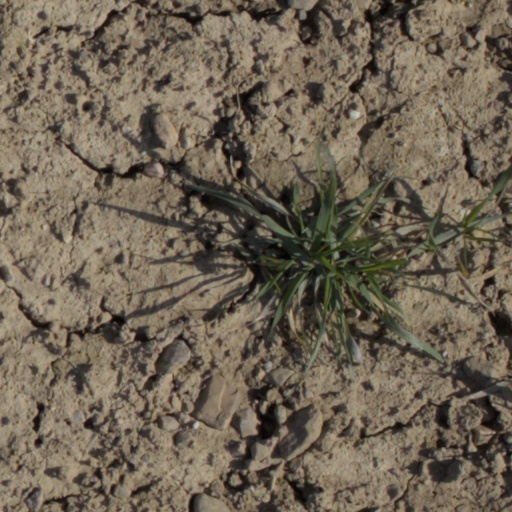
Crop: wheat